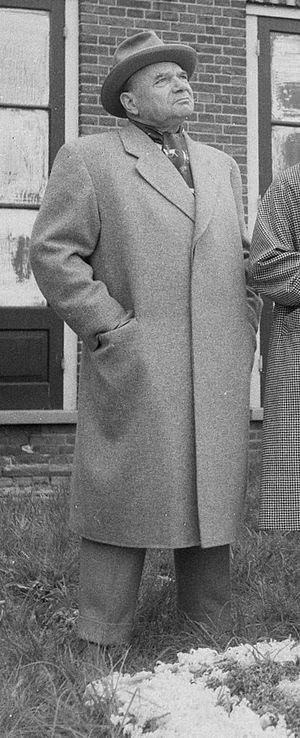
Georg Jacoby, né le 21 juillet 1882 à Mayence mort le 21 février 1964 à Munich, est un réalisateur allemand, en particulier de films musicaux. Il était l'époux de l'actrice Marika Rökk.